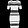
Label: Dress